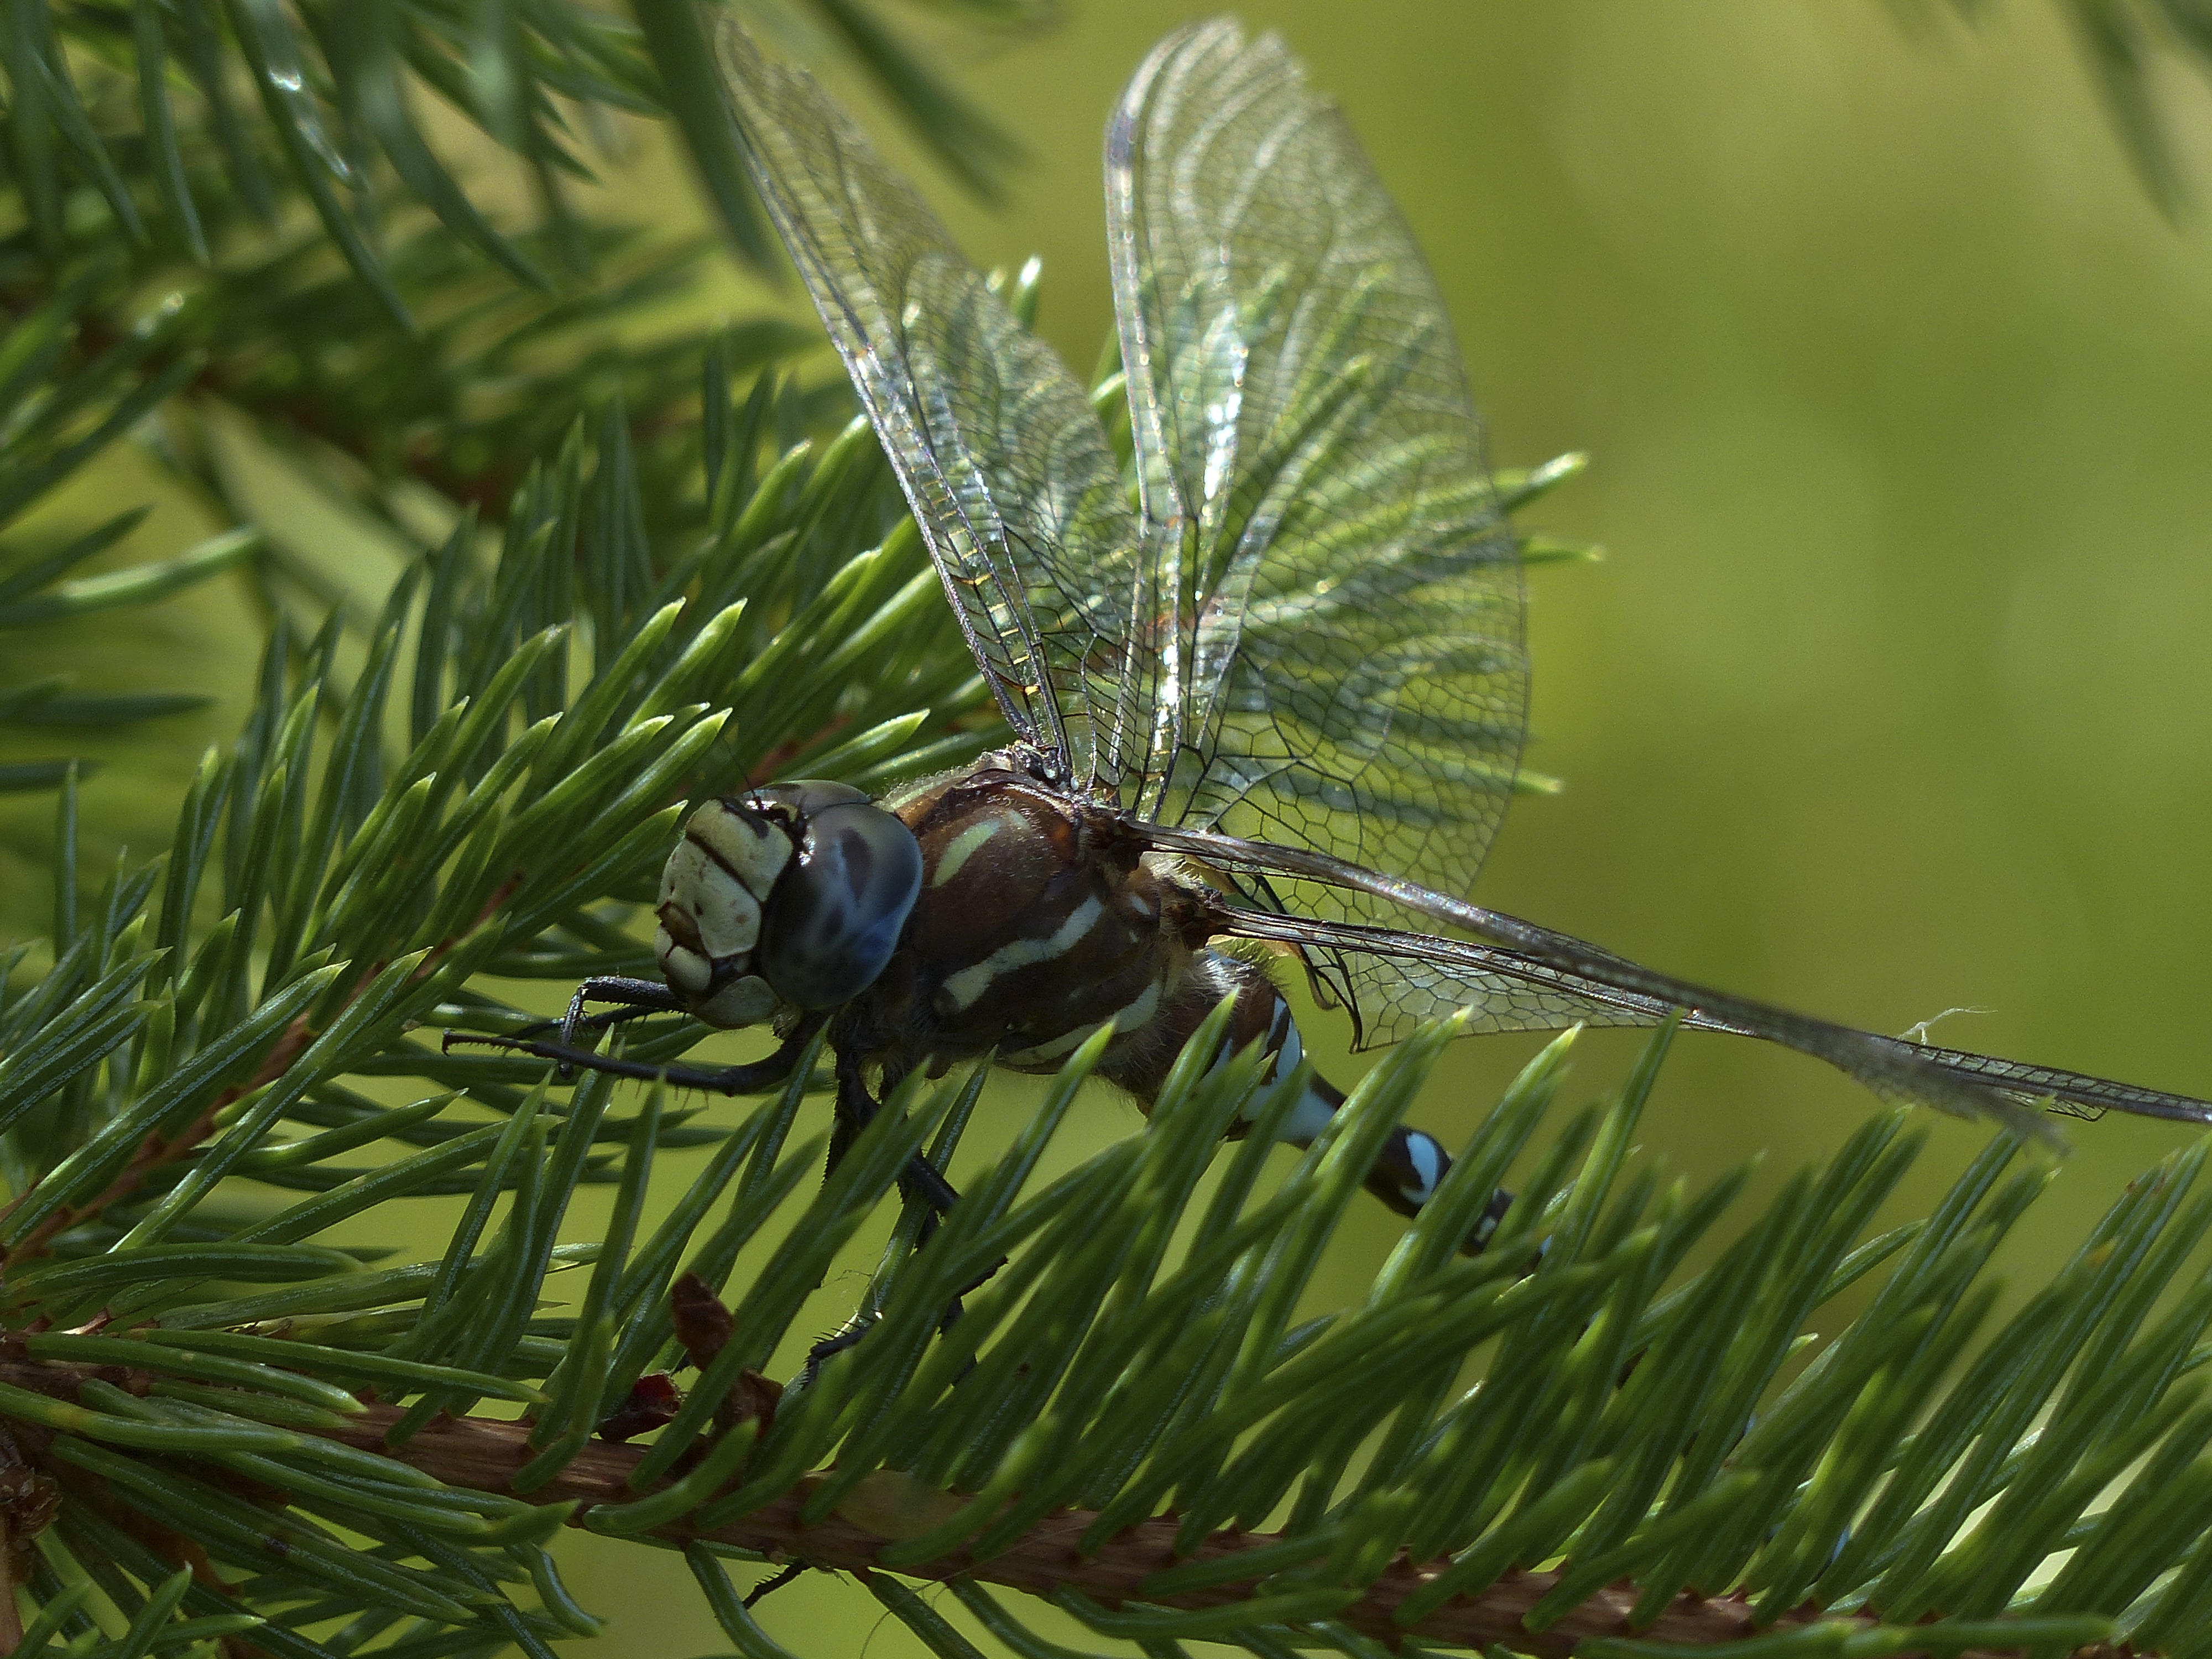
tree, nature, branch, flower, animal, green, insect, macro, brown, botany, blue, black, fauna, invertebrate, close up, wild life, transparent, wings, head, dragonfly, macro photography, dragonflies and damseflies